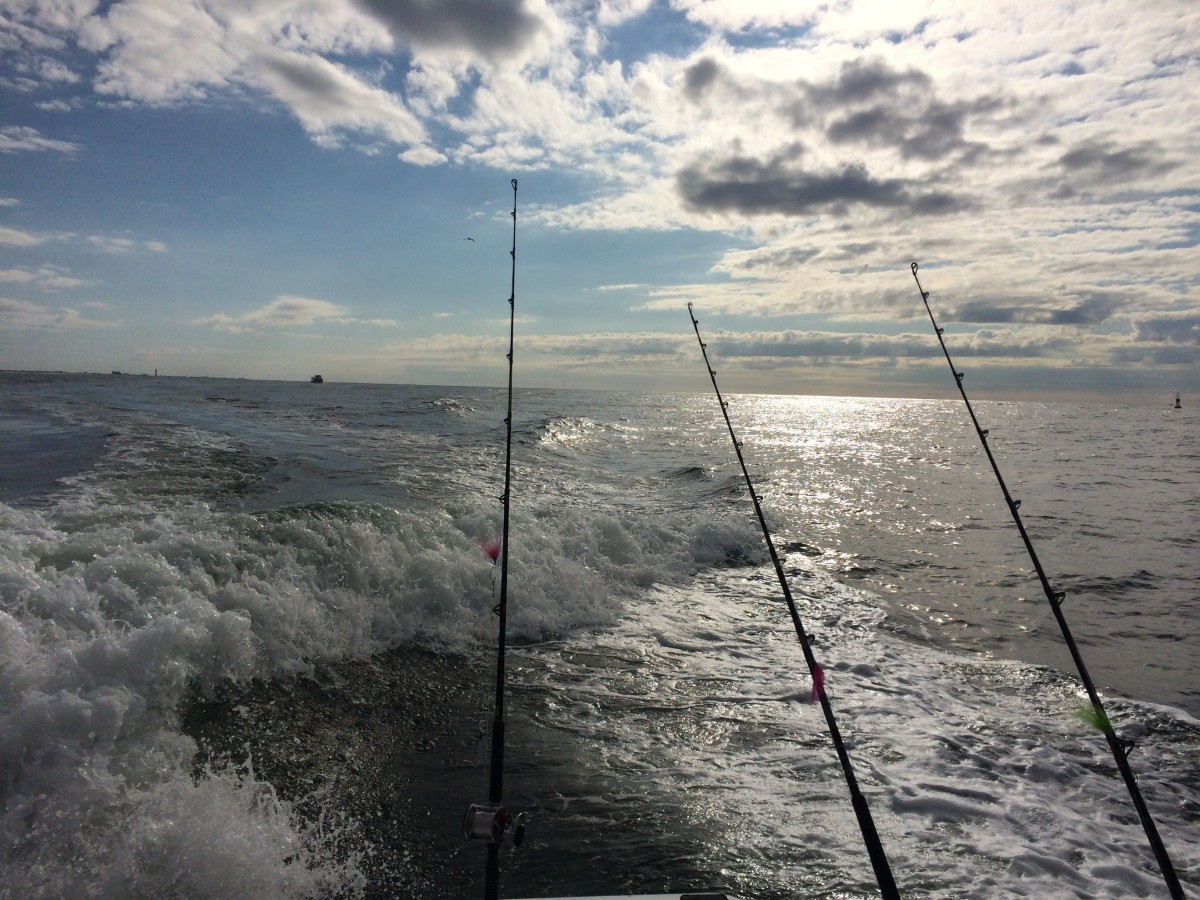
Tags: coast, ocean, horizon, cloud, sky, wave, wind, mast